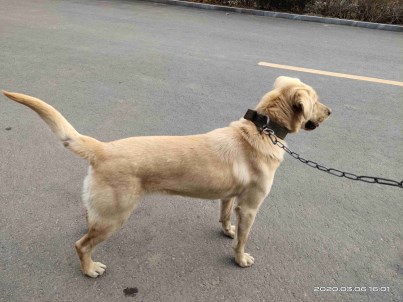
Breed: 3580-n000122-Labrador_retriever